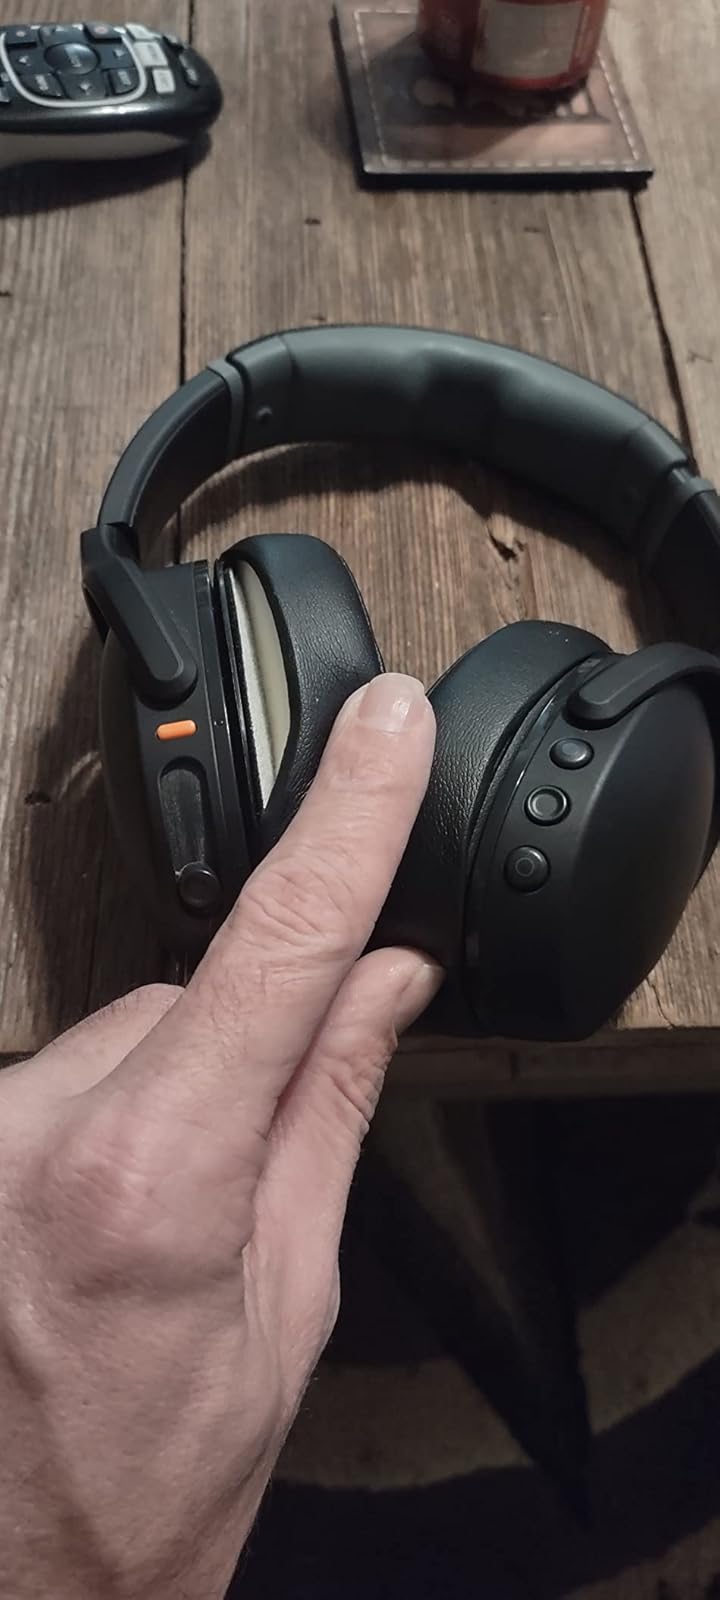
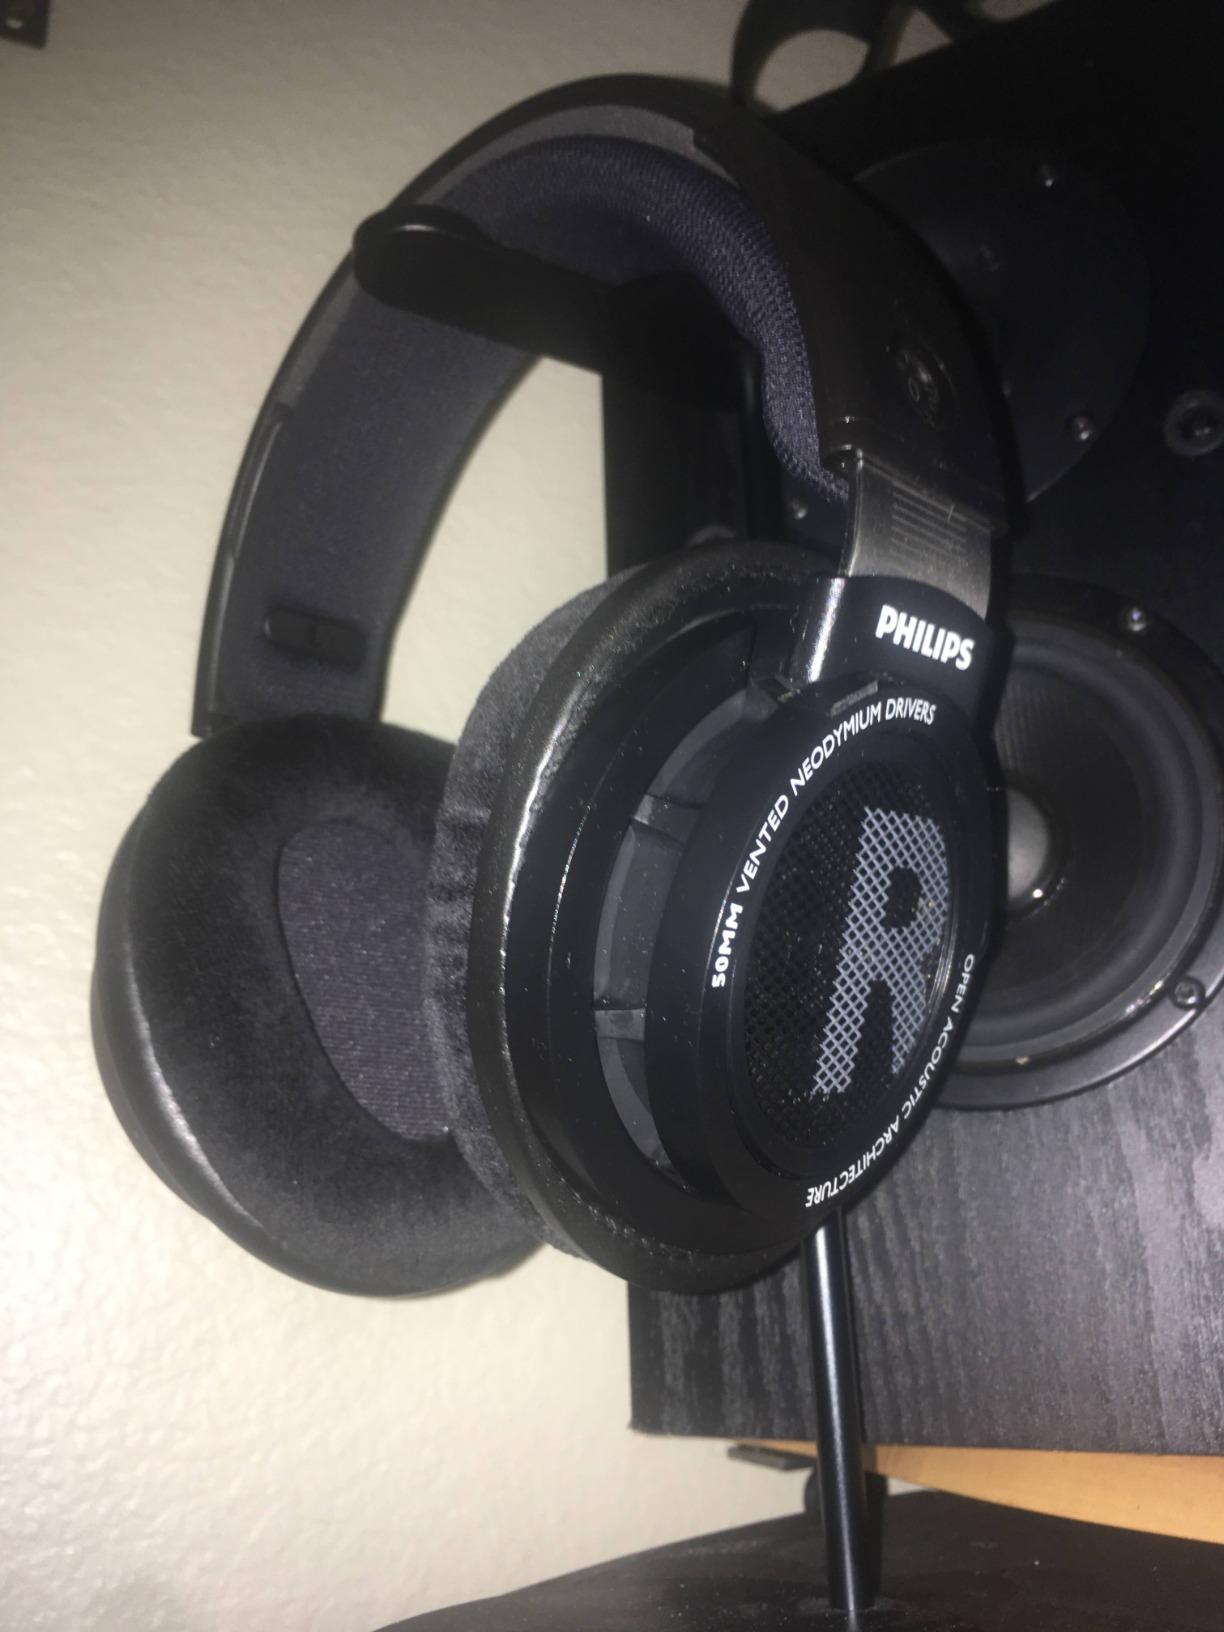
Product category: headphones
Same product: no